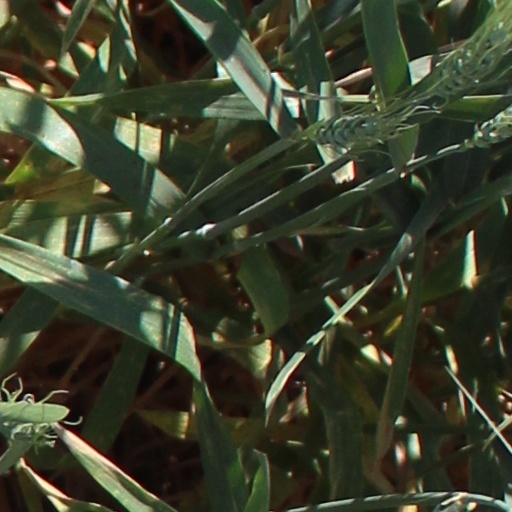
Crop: wheat